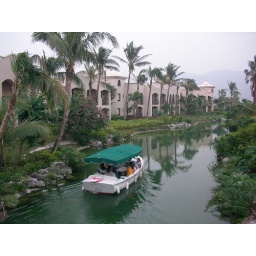
boat in the river